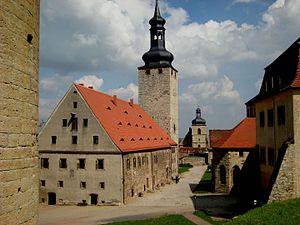
Querfurt est une ville allemande du sud du land de Saxe-Anhalt située dans l'arrondissement de Saale.